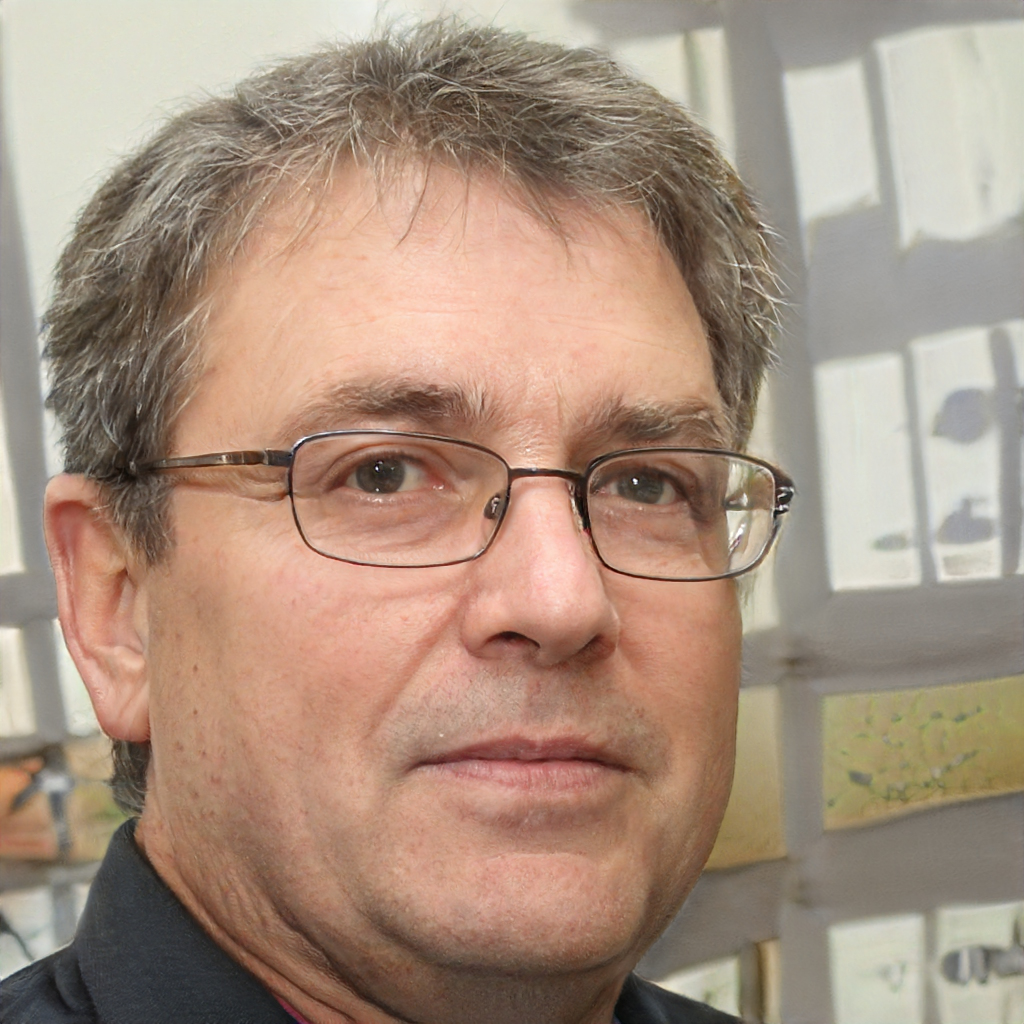
Gender: Male